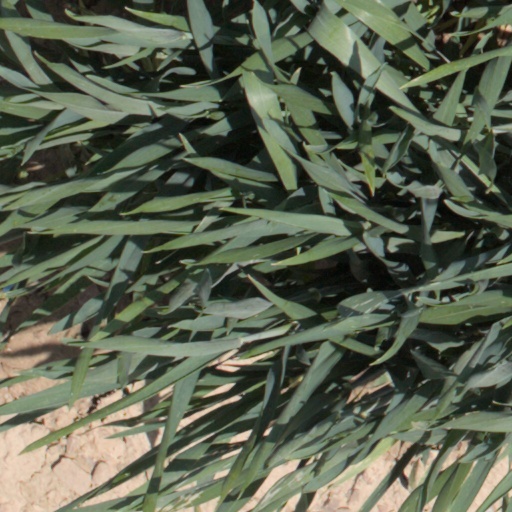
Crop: wheat